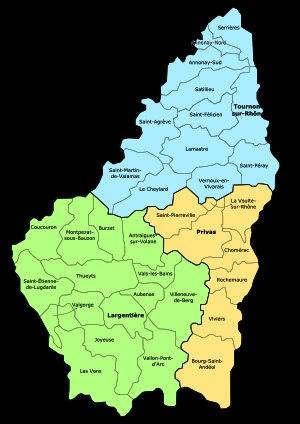
L'arrondissement de Tournon-sur-Rhône est un arrondissement français situé dans le département de l'Ardèche et la région Auvergne-Rhône-Alpes.
Le département de l'Ardèche compte 17 cantons depuis le redécoupage cantonal de 2014.
Le département de l'Ardèche est un département français situé dans la région Auvergne-Rhône-Alpes. Sa préfecture est Privas. Il doit son nom à la rivière Ardèche qui le traverse d'ouest en est, ses habitants s'appellent les Ardéchois. Il est composé de 335 communes au 1ᵉʳ janvier 2020. L'Insee et la Poste lui attribuent le code 07.
L'arrondissement de Privas est une division administrative française, située dans le département de l'Ardèche et la région Auvergne-Rhône-Alpes.
L’arrondissement de Largentière est un arrondissement français situé dans le département de l'Ardèche et la région Auvergne-Rhône-Alpes.